2007 Carolina Panthers season

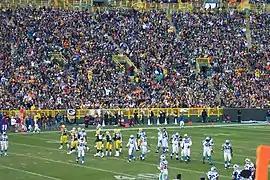
The Panthers defense and Green Bay Packers offense in week 11 of the season

The 2007 Carolina Panthers season was the franchise's 13th season in the National Football League (NFL) and the team's 11th season at Bank of America Stadium. They failed to improve upon their 8–8 record in 2006, finishing at 7–9 and missing the playoffs for the second straight season.